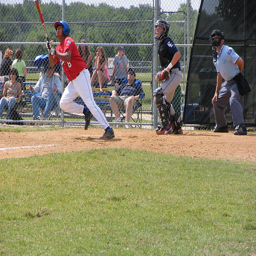
A baseball playing in a red shirt running

A baseball game in progress with the batter starting to run.
A baseball game with a hitter running from home plate and a catcher and umpire looking up into the air.
A scene of a person in a baseball game.
A man holding a baseball bat on a field.